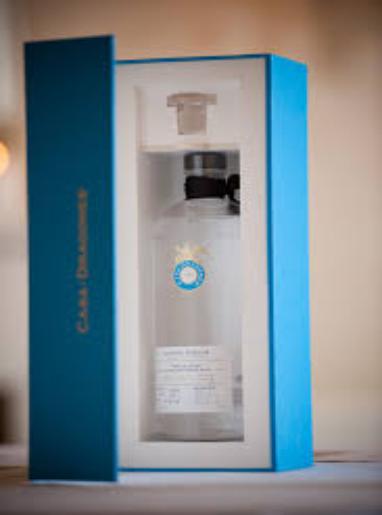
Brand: Casa Dragones
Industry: Food